British Army Training Unit Suffield

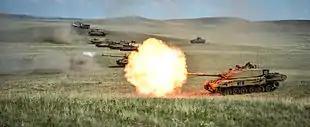
A row of Challenger II on a firing range at BATUS

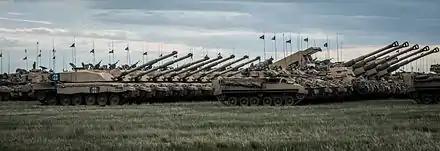
A battlegroup on display at BATUS in 2014

Due to the hostile winters, BATUS conducts training from May to October each year. This normally consists of four to six battle groups (BGs) each exercising for around 30–38 days, supported by the BATUS permanent and temporary staff and a dedicated enemy (traditionally provided by a single nominated regiment). There are relatively few service personnel permanently posted to BATUS (229 as of 2019, along with 250 dependent children), but their numbers are significantly increased by temporary staff who form the bulk of the Operations Group (Ops Gp) who design and deliver the most complex live fire and simulated fully instrumented training for Armoured, Infantry and Strike Battlegroups. This, as well a large proportion of the camp-based supporting organisations, including a dedicated logistics squadron and a REME workshop. Permanent postings to BATUS last two years. French-speaking local actors are often hired for exercises, to give soldiers experience of working with non-English-speaking civilians.